Ladislaus I of Hungary

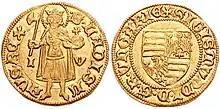
Gold coin of King Sigismund of Hungary depicting King Saint Ladislaus

Ladislaus's official legend, which was compiled after 1204, attributes a number of miracles to him. According to one of his legends, a pestilence spread throughout the kingdom during Ladislaus's reign. Ladislaus prayed for a cure; he then shot an arrow into the air at random, hitting a herb which cured the illness. This plant became known as "Saint Ladislaus's herb" in Hungary.